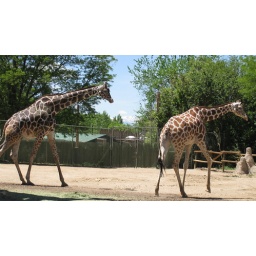
I loved seeing the mountains through the trees at the giraffe exhibit. Harder to see in the picture.